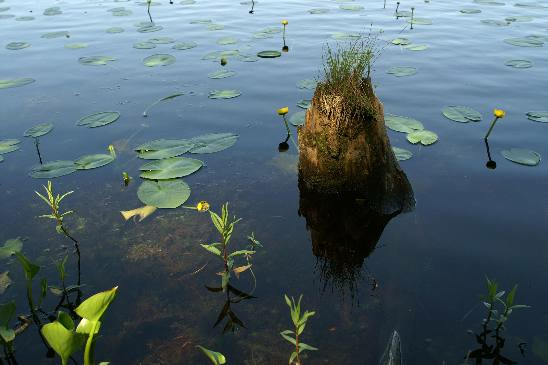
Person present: No